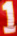
Number: 1